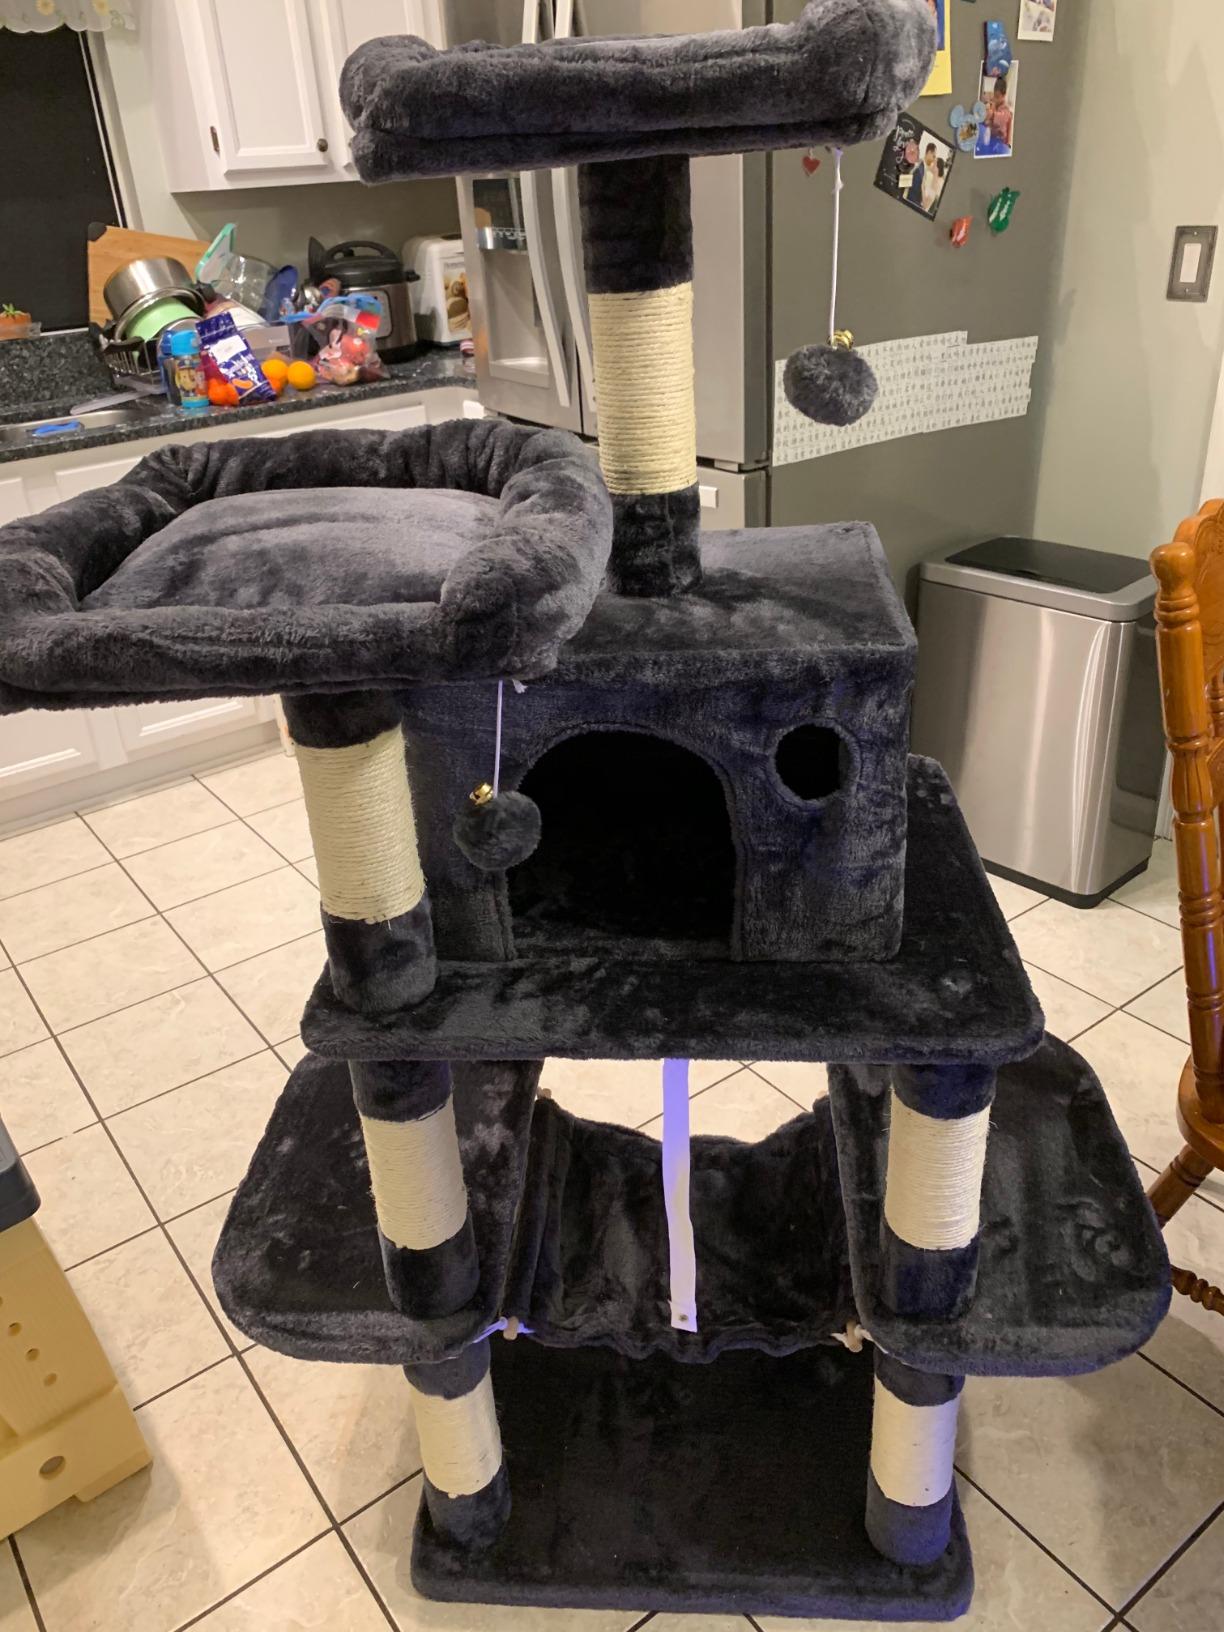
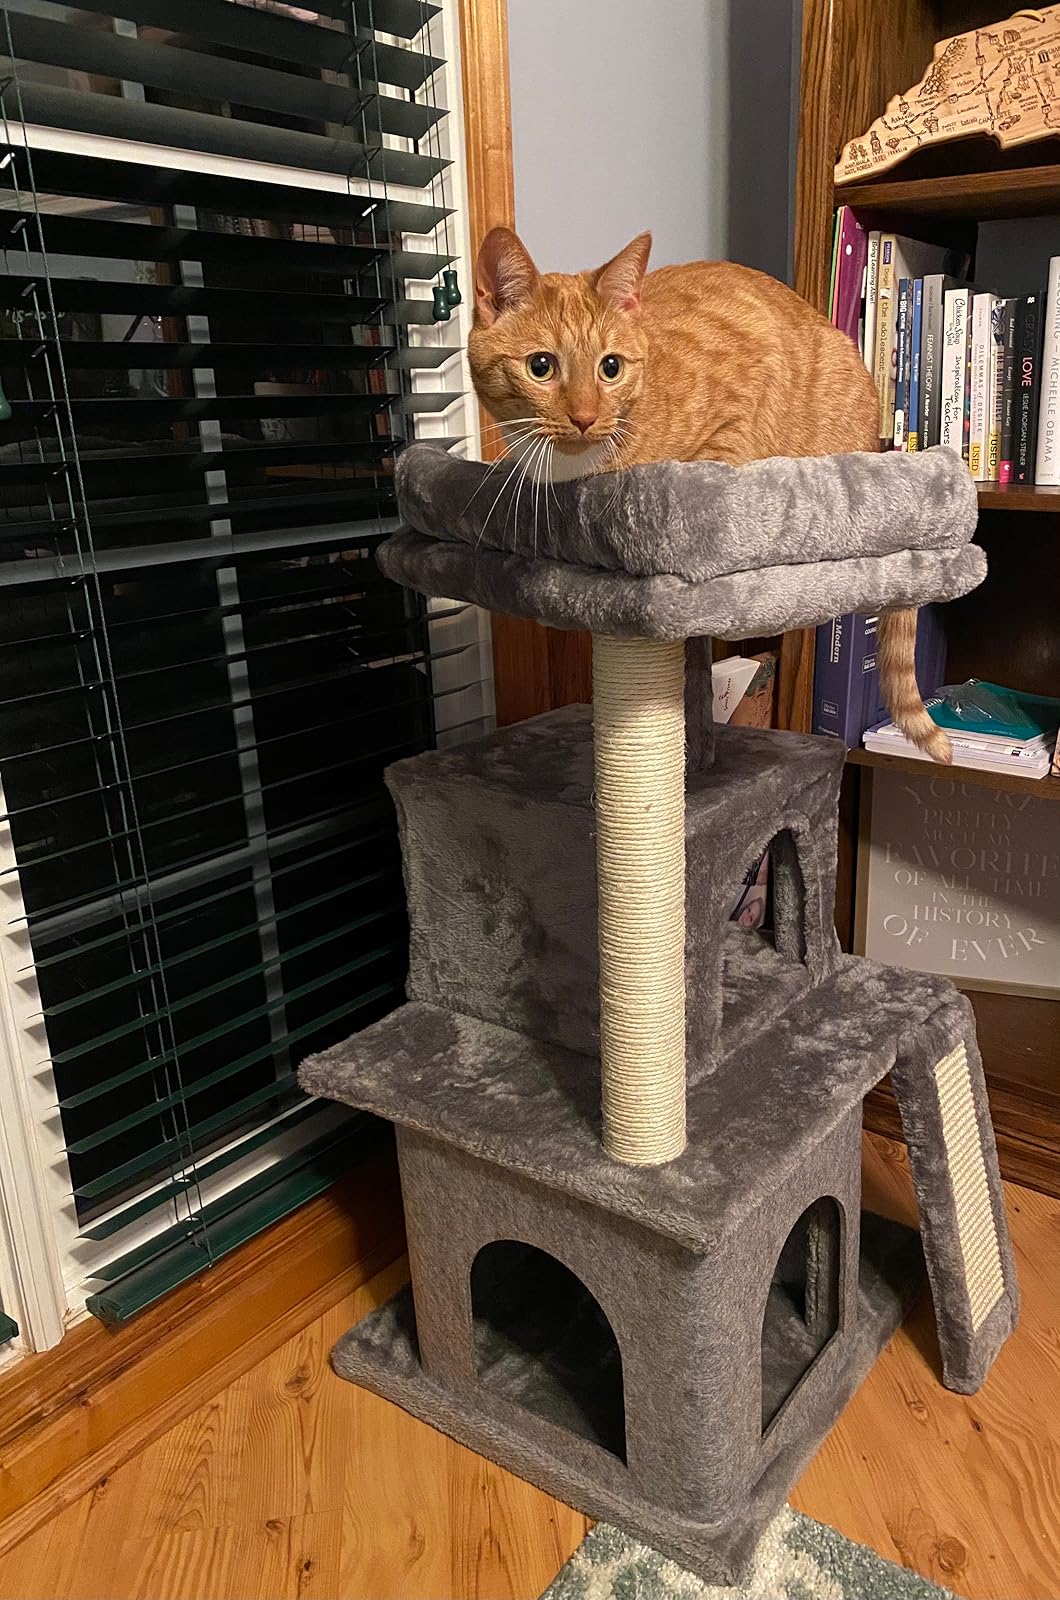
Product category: items_cat tree
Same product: no